Réville

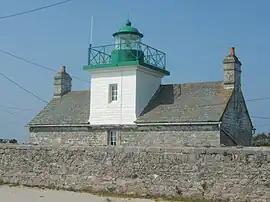
Réville lighthouse

Réville is a commune in the Manche department in Normandy in north-western France.